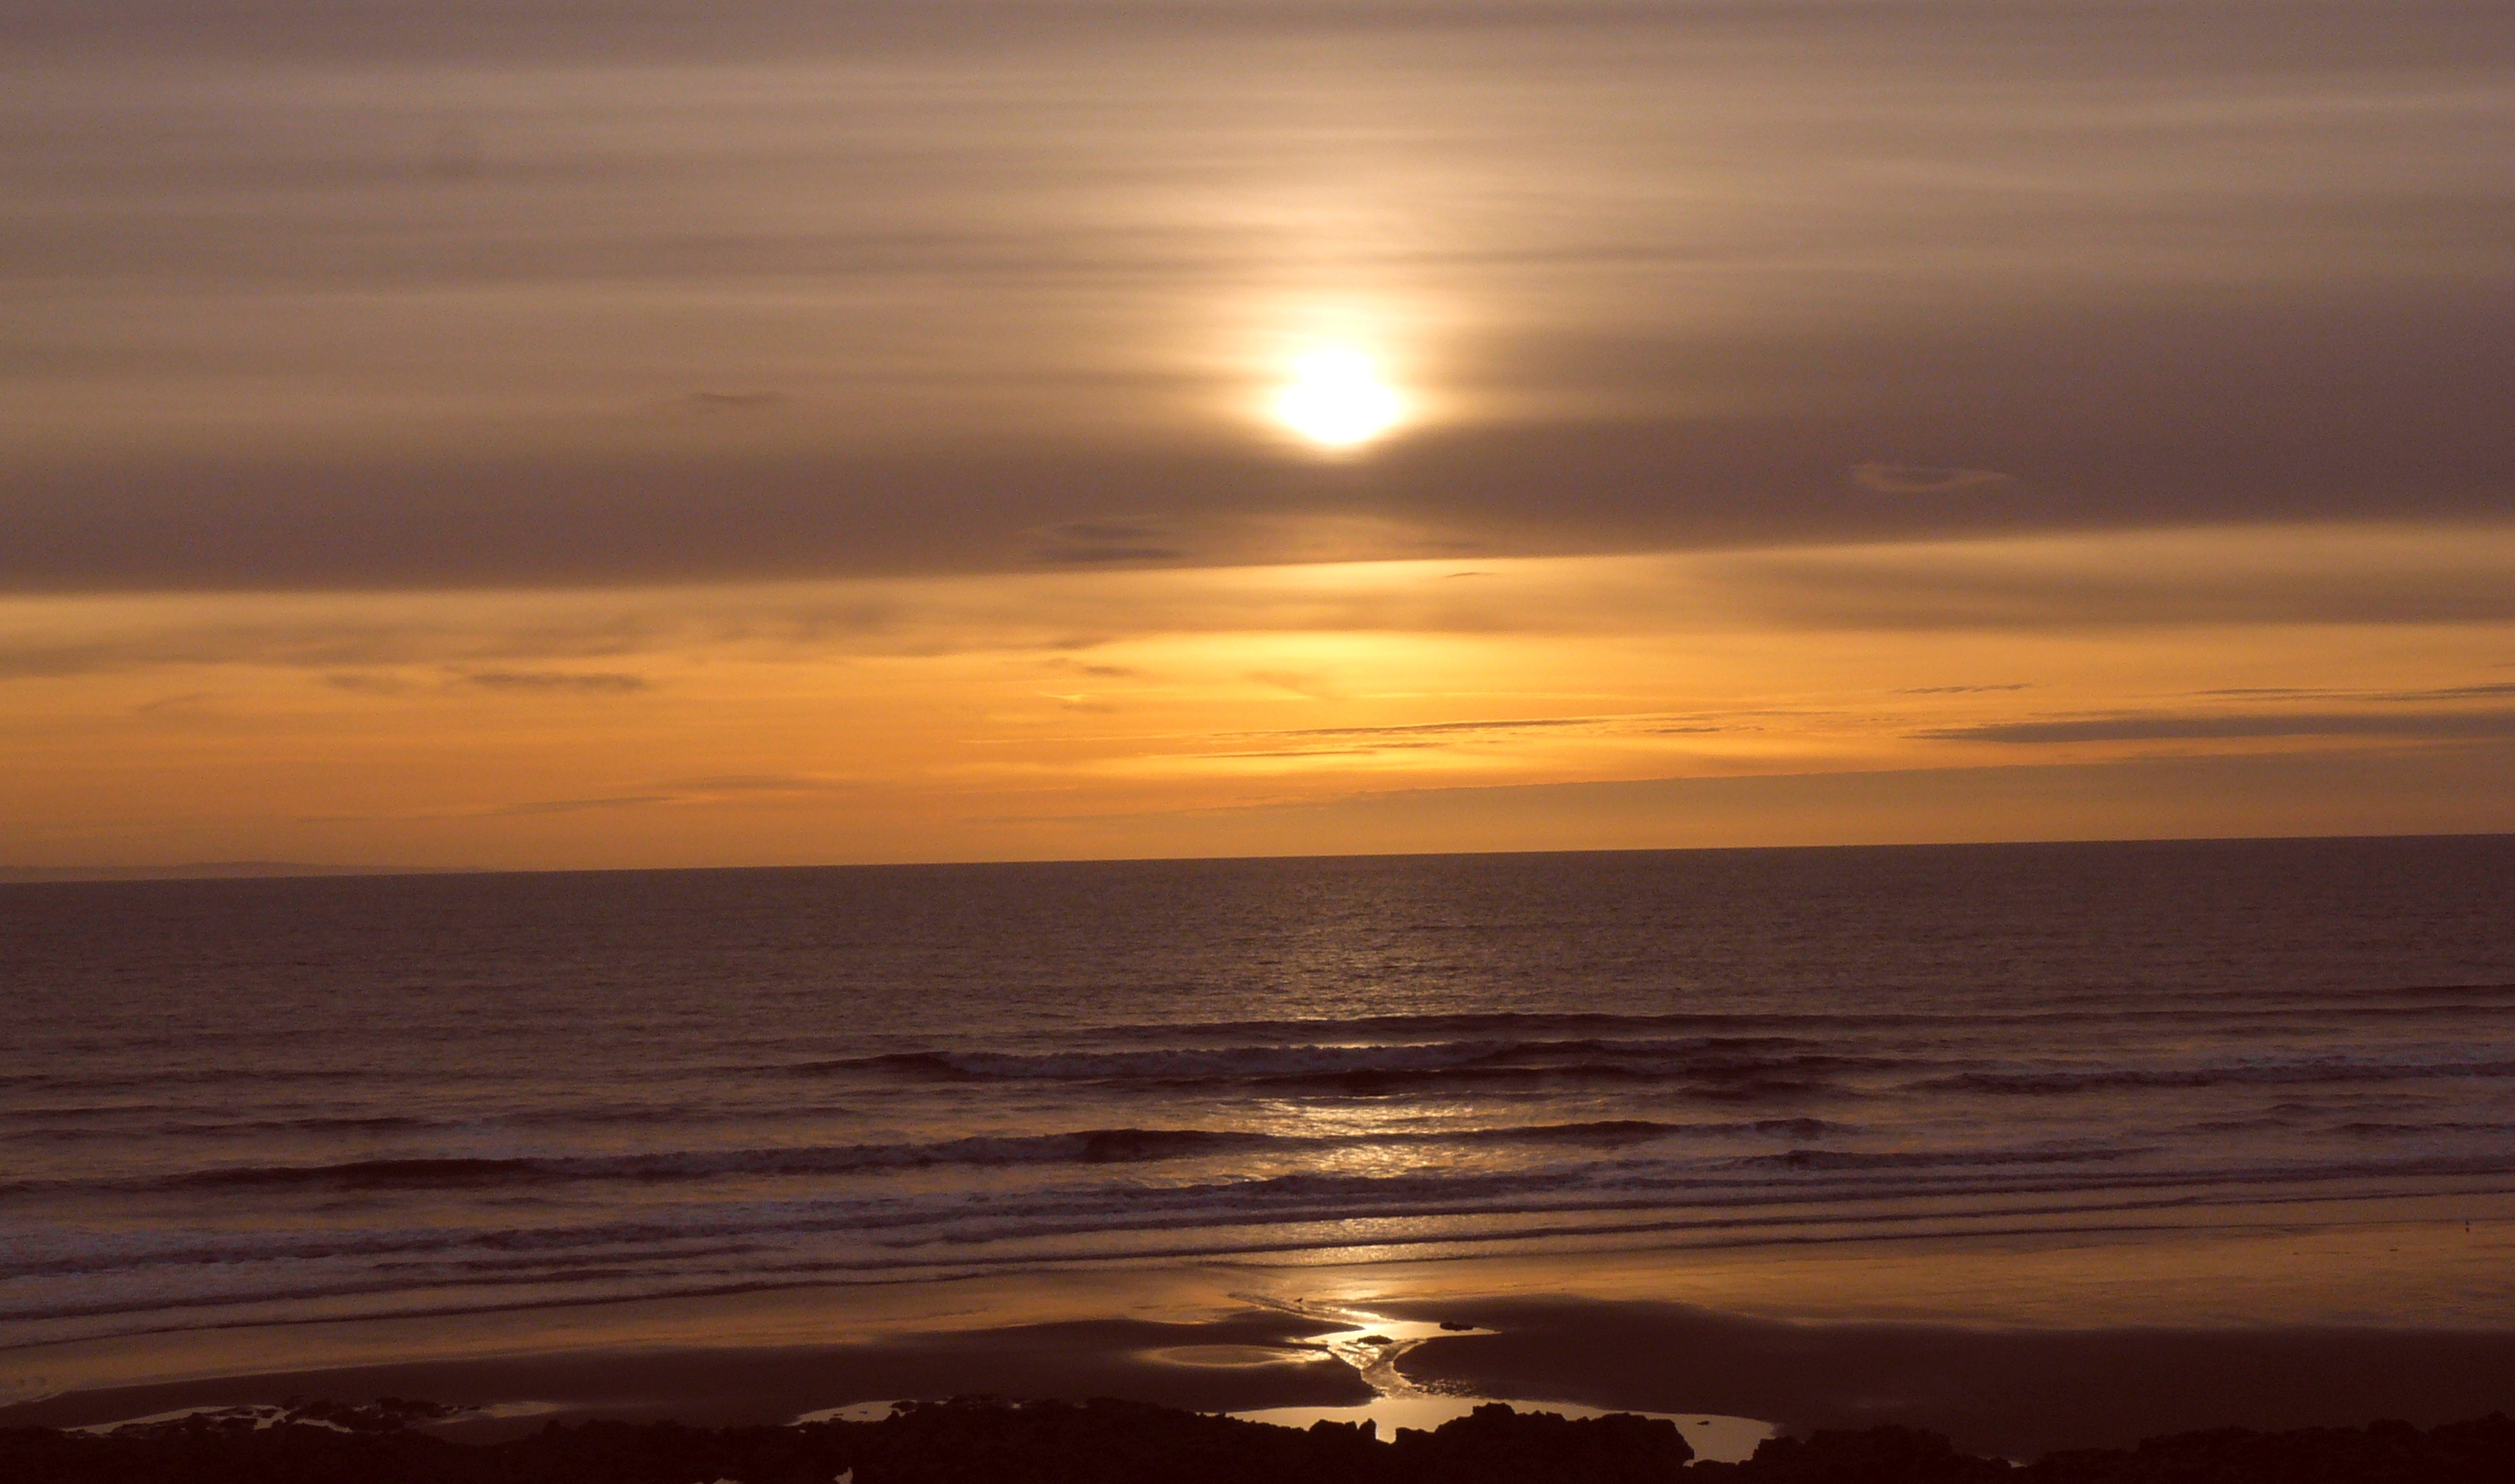
sunset, Porthcawl, wales, horizon, sky, sunrise, sea, sun, ocean, afterglow, calm, red sky at morning, morning, cloud, evening, daytime, sound, water, sunlight, dusk, dawn, coast, wave, atmosphere, wind wave, astronomical object, reflection, beach, tide, cumulus, vacation